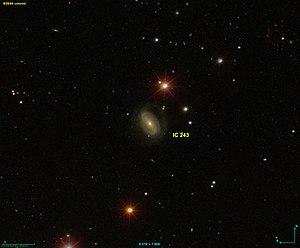
Image créée à l'aide du logiciel Aladin Sky Atlas du Centre de Données astronomiques de Strasbourg et des données de SDSS (Sloan Digital Sky Survey).